Herd

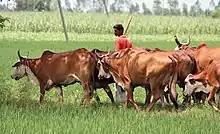
A herd of cattle in Punjab.

When an association of animals (or, by extension, people) is described as a herd, the implication is that the group tends to act together (for example, all moving in the same direction at a given time), but that this does not occur as a result of planning or coordination. Rather, each individual is choosing behaviour in correspondence with most other members, possibly through imitation or possibly because all are responding to the same external circumstances. A herd can be contrasted with a coordinated group where individuals have distinct roles. Many human groupings, such as army detachments or sports teams, show such coordination and differentiation of roles, but so do some animal groupings such as those of eusocial insects, which are coordinated through pheromones and other forms of animal communication.